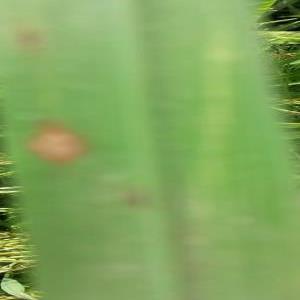
Disease: Blast